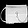
Label: Bag